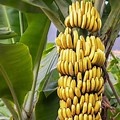
Label: banana